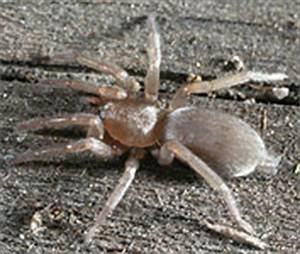
Label: spider